African dwarf frog

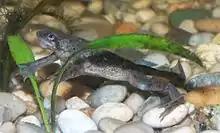

They inhabit shallow streams, creeks, and flooded forest floors. Their bottom-dwelling habits and muddy coloration provide camouflage.